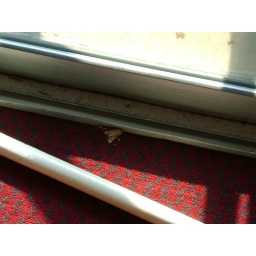
door bar lying in floor